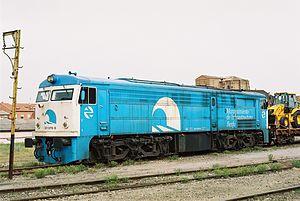
Plus puissantes que les 313, les locomotives Diesel de la série 321 sont commandées afin d'achever la dieselisation en Andalousie et en Galice et éventuellement de la commencer sur d'autres régions.